Girl Trouble (1942 film)

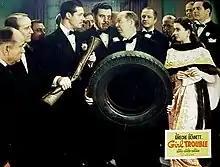

Girl Trouble is a 1942 American comedy film made by 20th Century Fox, directed by Harold D. Schuster, and starring Don Ameche and Joan Bennett. It is also known as Between You and Me and Man from Brazil.